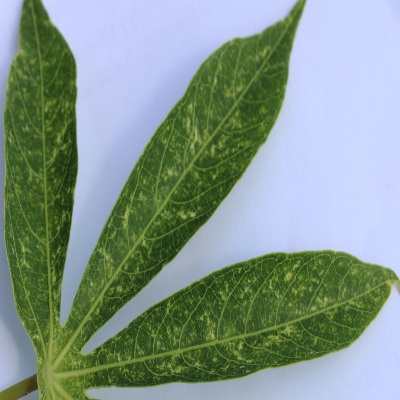
Crop: Cassava
Condition: green mite